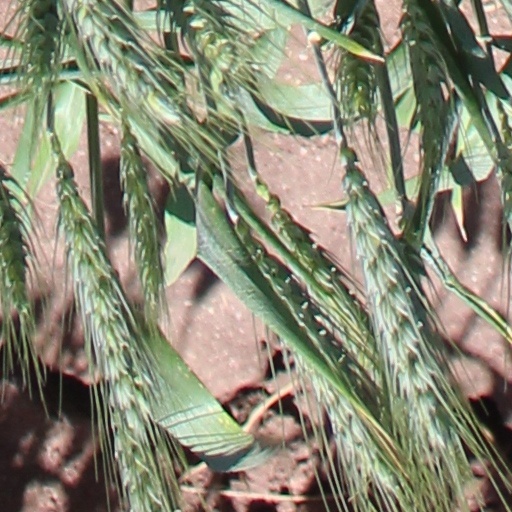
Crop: wheat